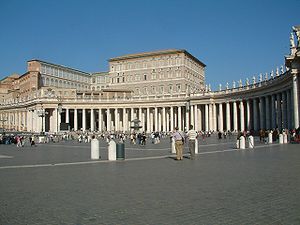
Kolonnade
Berninis kolonnade ved Peterskirken
En kolonnade er betegnelse for en søjlegang eller søjlerække med en eller flere rækker af søjler med overliggende arkitrav.